Mike James (basketball, born 1975)

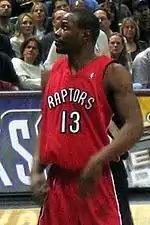
James with the Raptors in 2006

As a starter for the Raptors during the 2005–06 season, James averaged career highs of 20.3 points, 5.8 assists and 3.3 rebounds per game and shot 47% from the field including 44.2% from 3-point range.